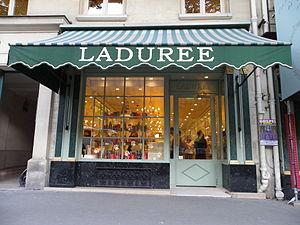
Boutique Ladurée au 16 rue Royale à Paris
La rue Royale est une voie du 8ᵉ arrondissement de Paris.
Ladurée est une entreprise de l'industrie agroalimentaire française spécialisée dans la pâtisserie. Fondée à Paris en 1862, la société produit des macarons. Elle industrialise ses procédés après son achat en 1993 par le groupe Holder, également propriétaire du réseau de distribution de produits de panification industriels Paul.